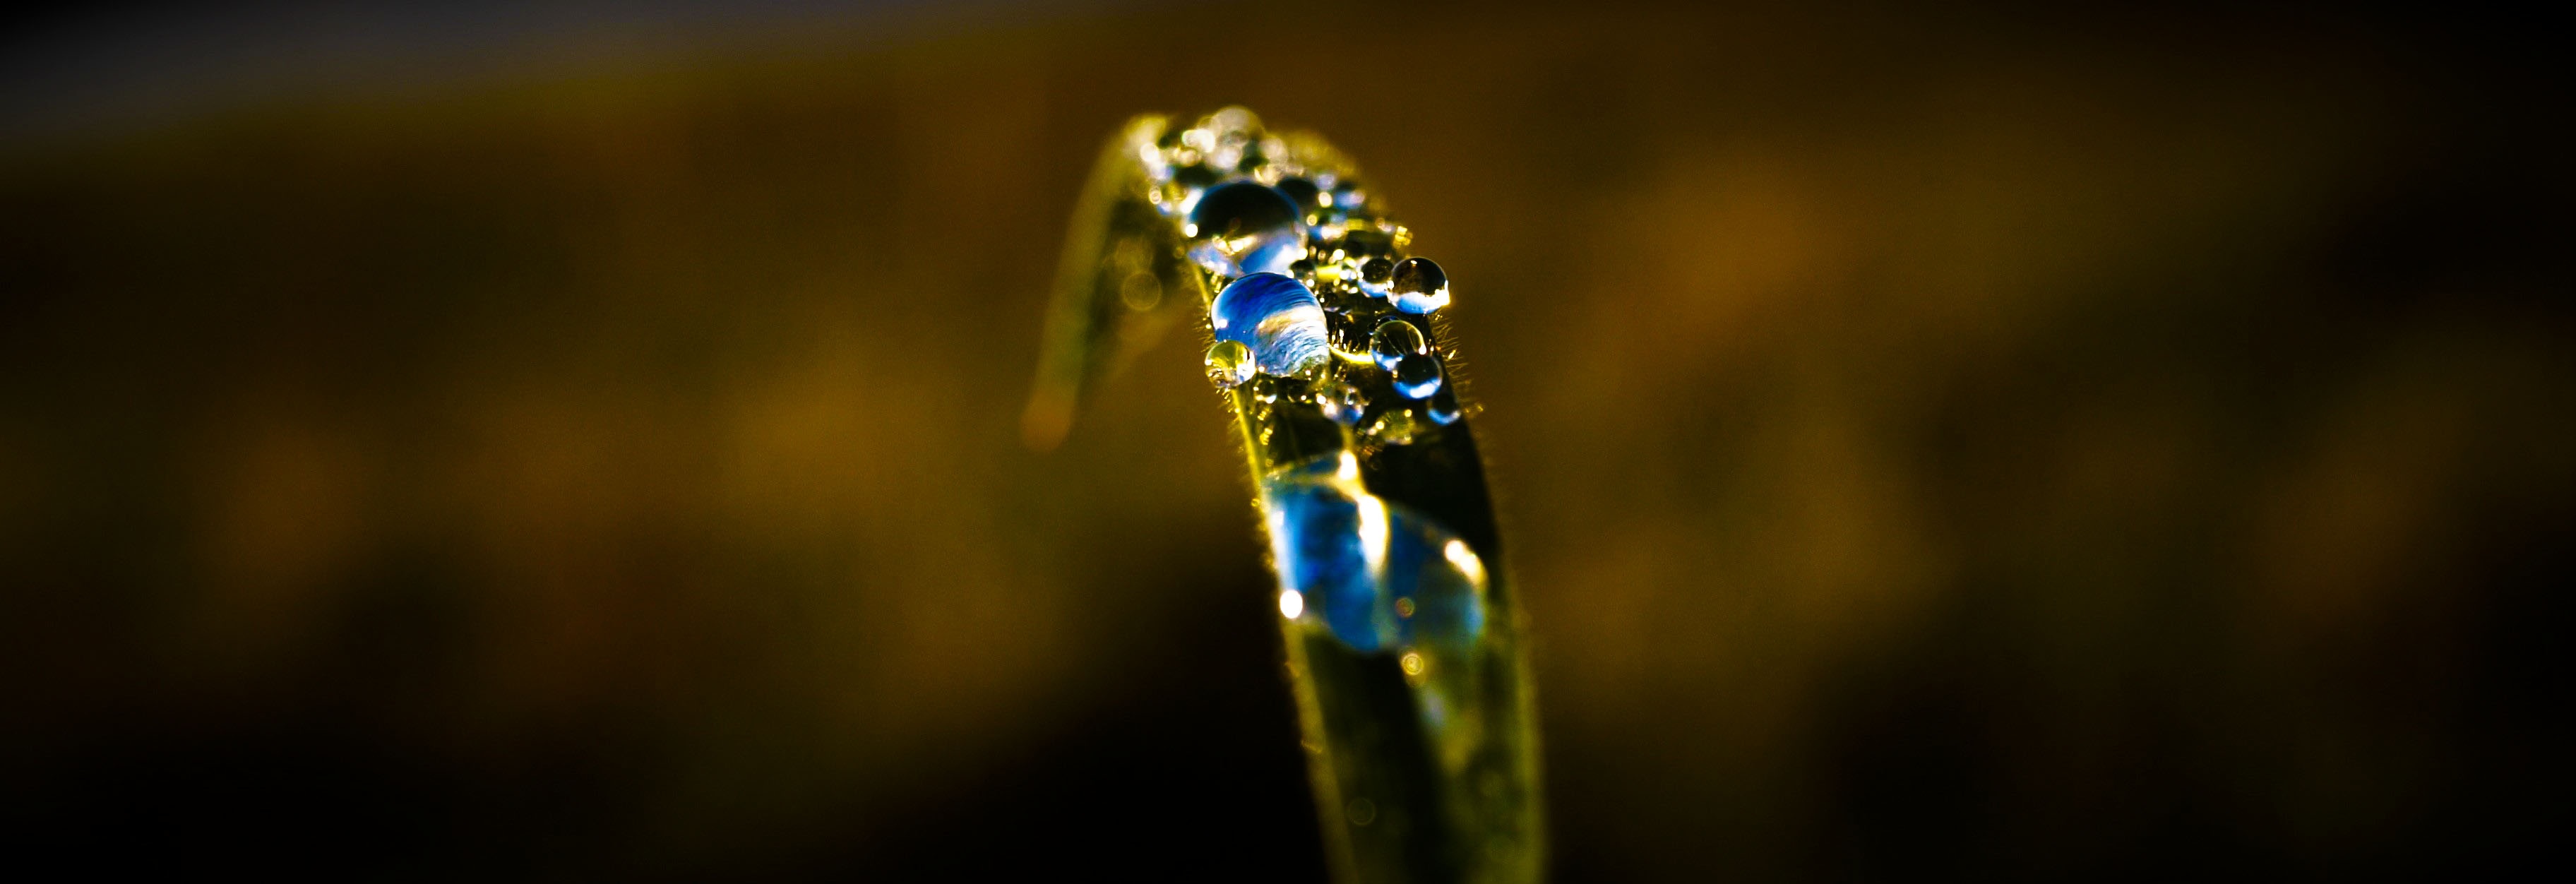
grass, branch, light, sky, photography, meadow, sunlight, leaf, flower, green, reflection, darkness, yellow, close up, macro photography, plant stem, computer wallpaper